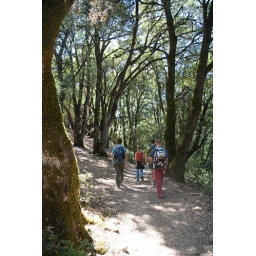
in the woods at castle rock